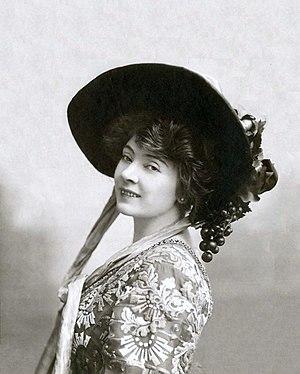
Amélie Diéterle par le photographe Auguste Bert. Amélie Diéterle est une comédienne française, née à Strasbourg le 20 février 1871 et morte à Cannes, le 20 janvier 1941. Elle est légitimée à Paris en 1892 par le capitaine Louis Laurent, chevalier de la Légion d'Honneur. Amélie Diéterle s'est mariée à Vallauris le 16 juin 1930 avec André Simon (1877-1965). Amélie Diéterle joue principalement au Théâtre des Variétés à Paris au cours de la Belle Époque.
Amélie Diéterle, nom de scène d'Amélie Laurent, est une actrice, cantatrice et collectionneuse d'art française, née à Strasbourg le 20 février 1871 et morte à Cannes le 20 janvier 1941.